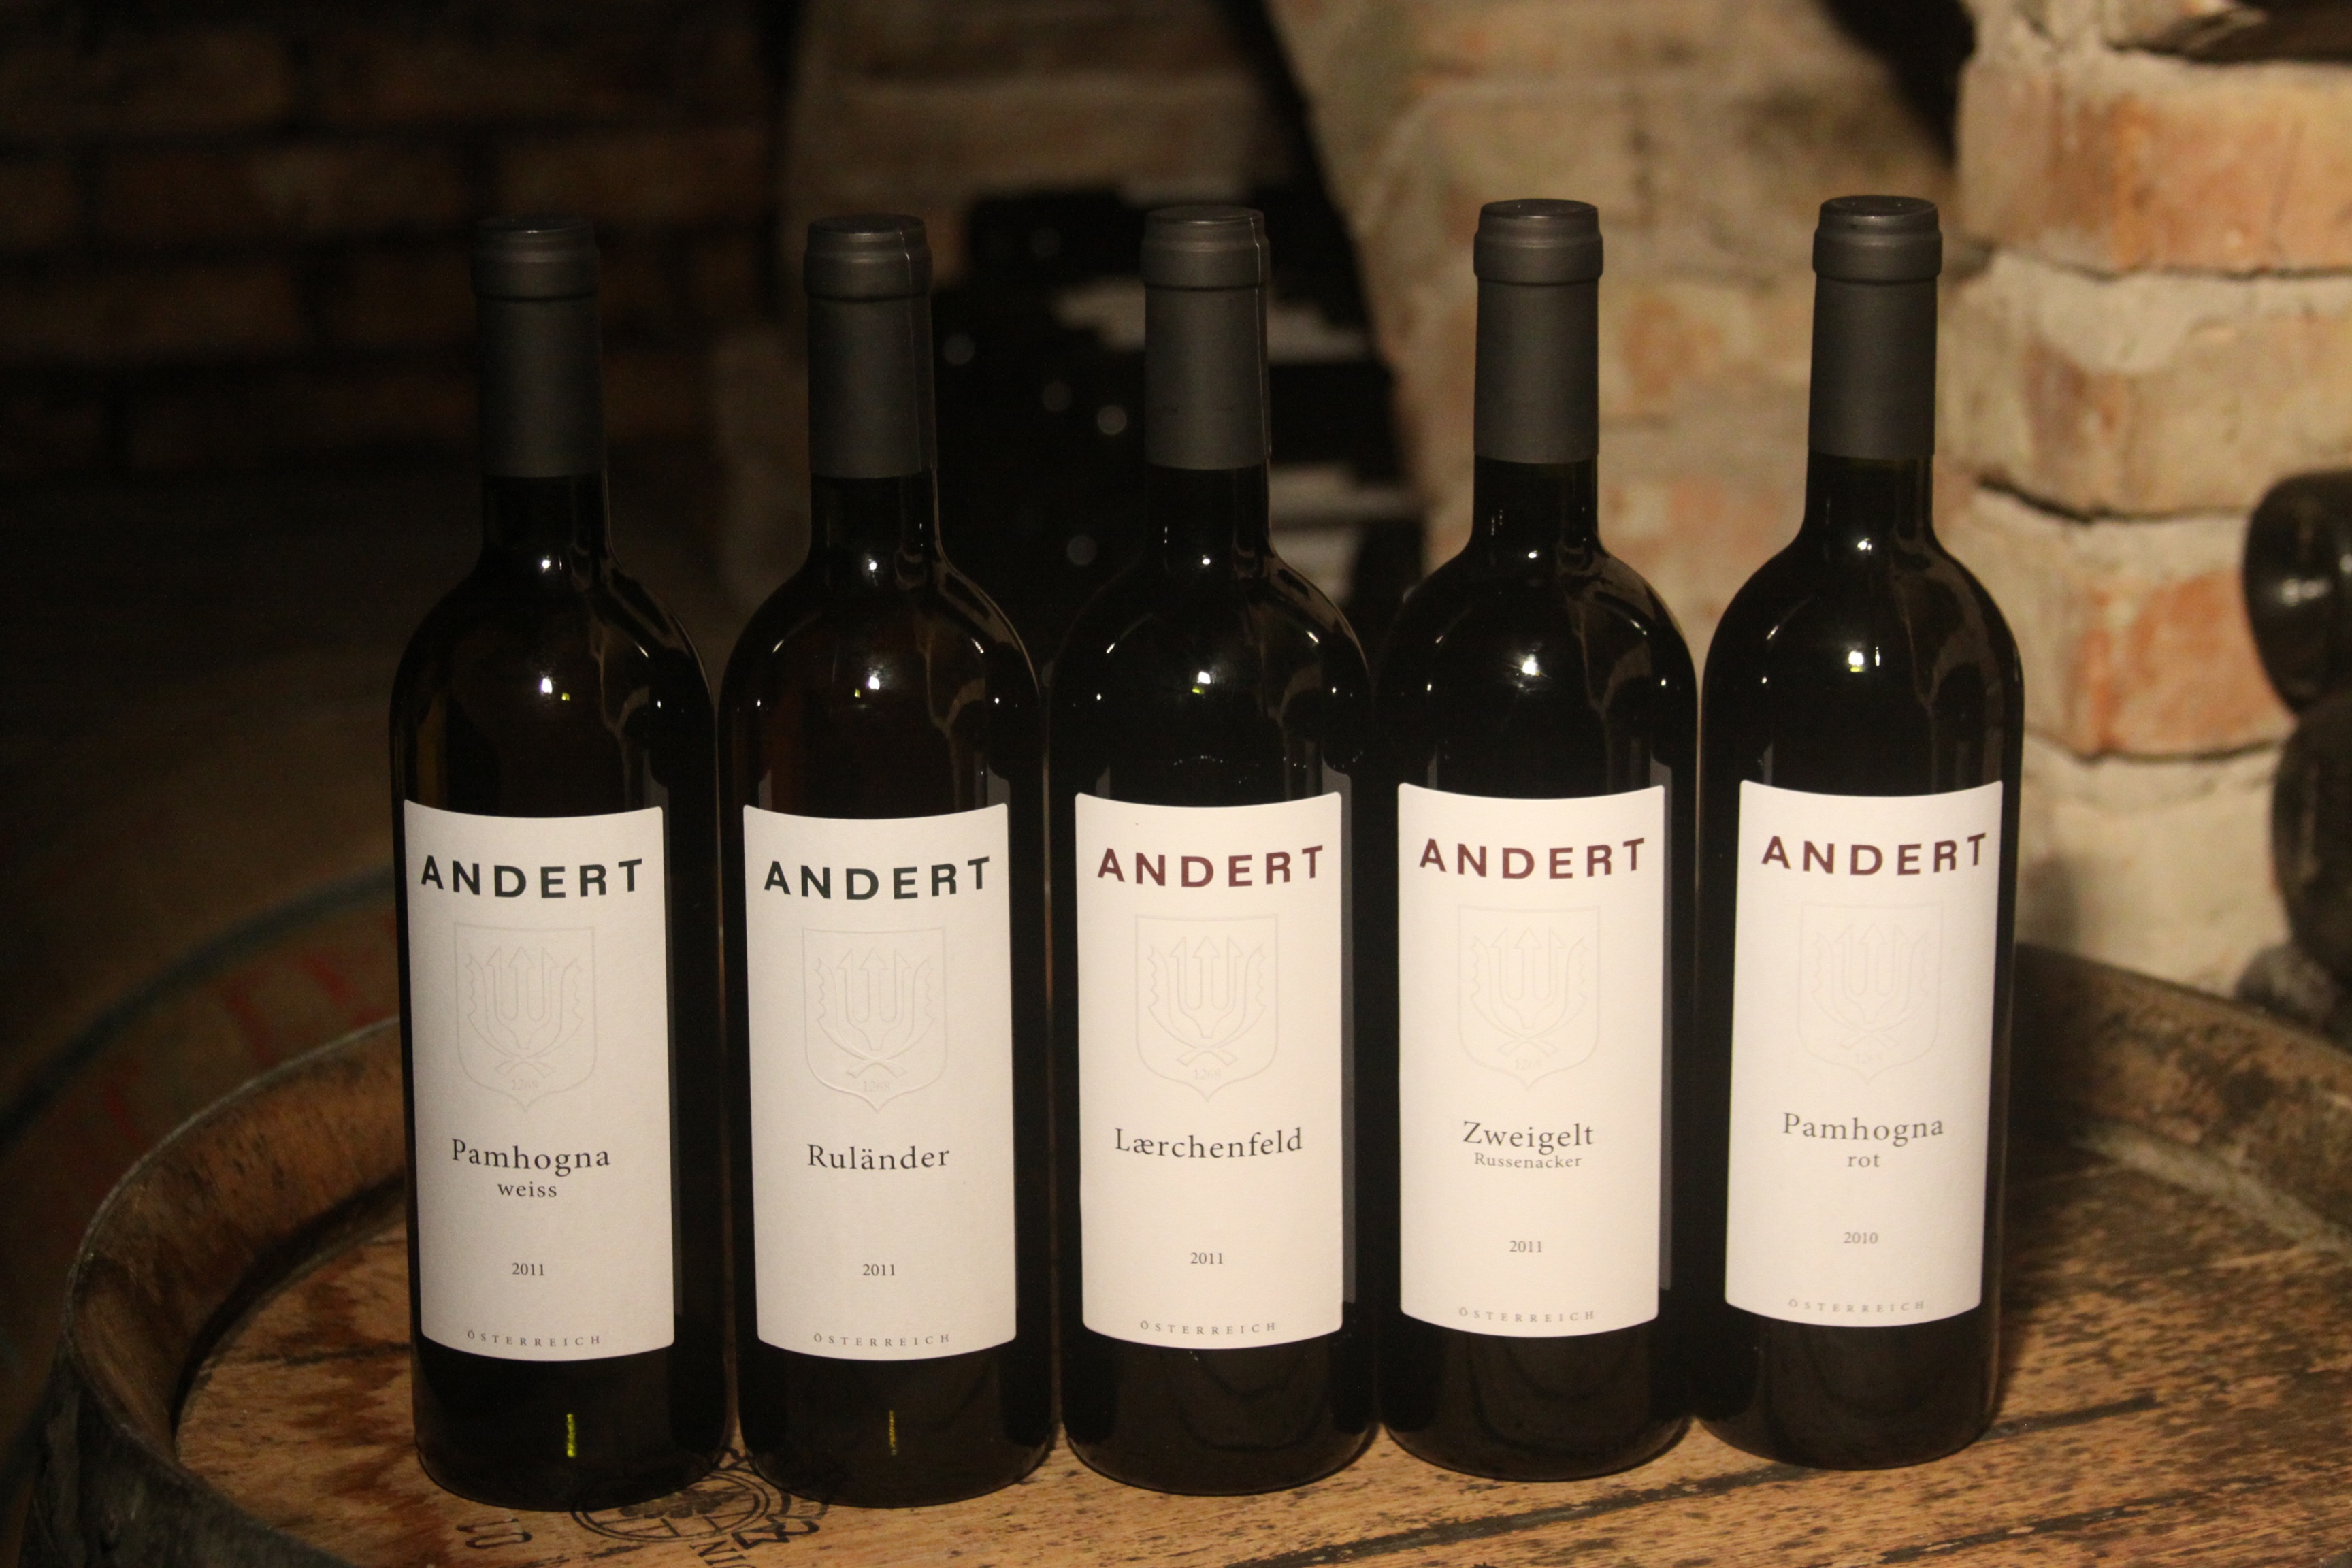
wine, drink, bottle, red wine, wine bottle, glass bottle, bottles, liqueur, zweigelt, wine bottles, alcoholic beverage, glass bottles, man made object, distilled beverage, drinkware, red wine bottles, pinot gris, cuv e